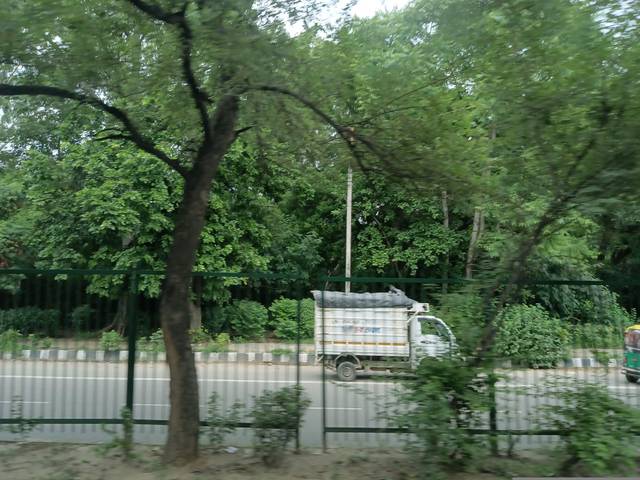
Region: India
Coordinates: 28.556, 77.186